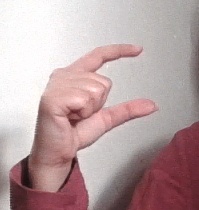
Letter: dal